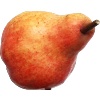
Label: Pear Red 1